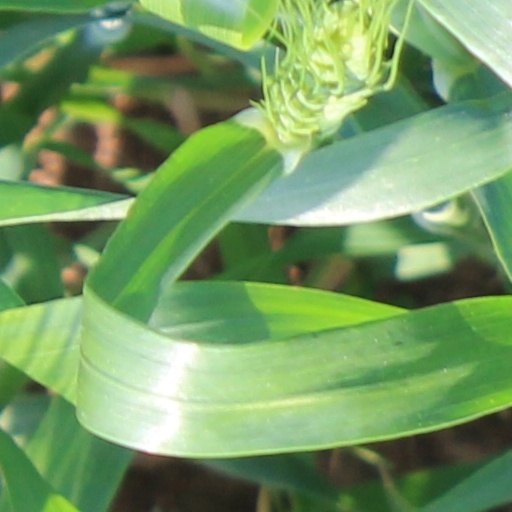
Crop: wheat